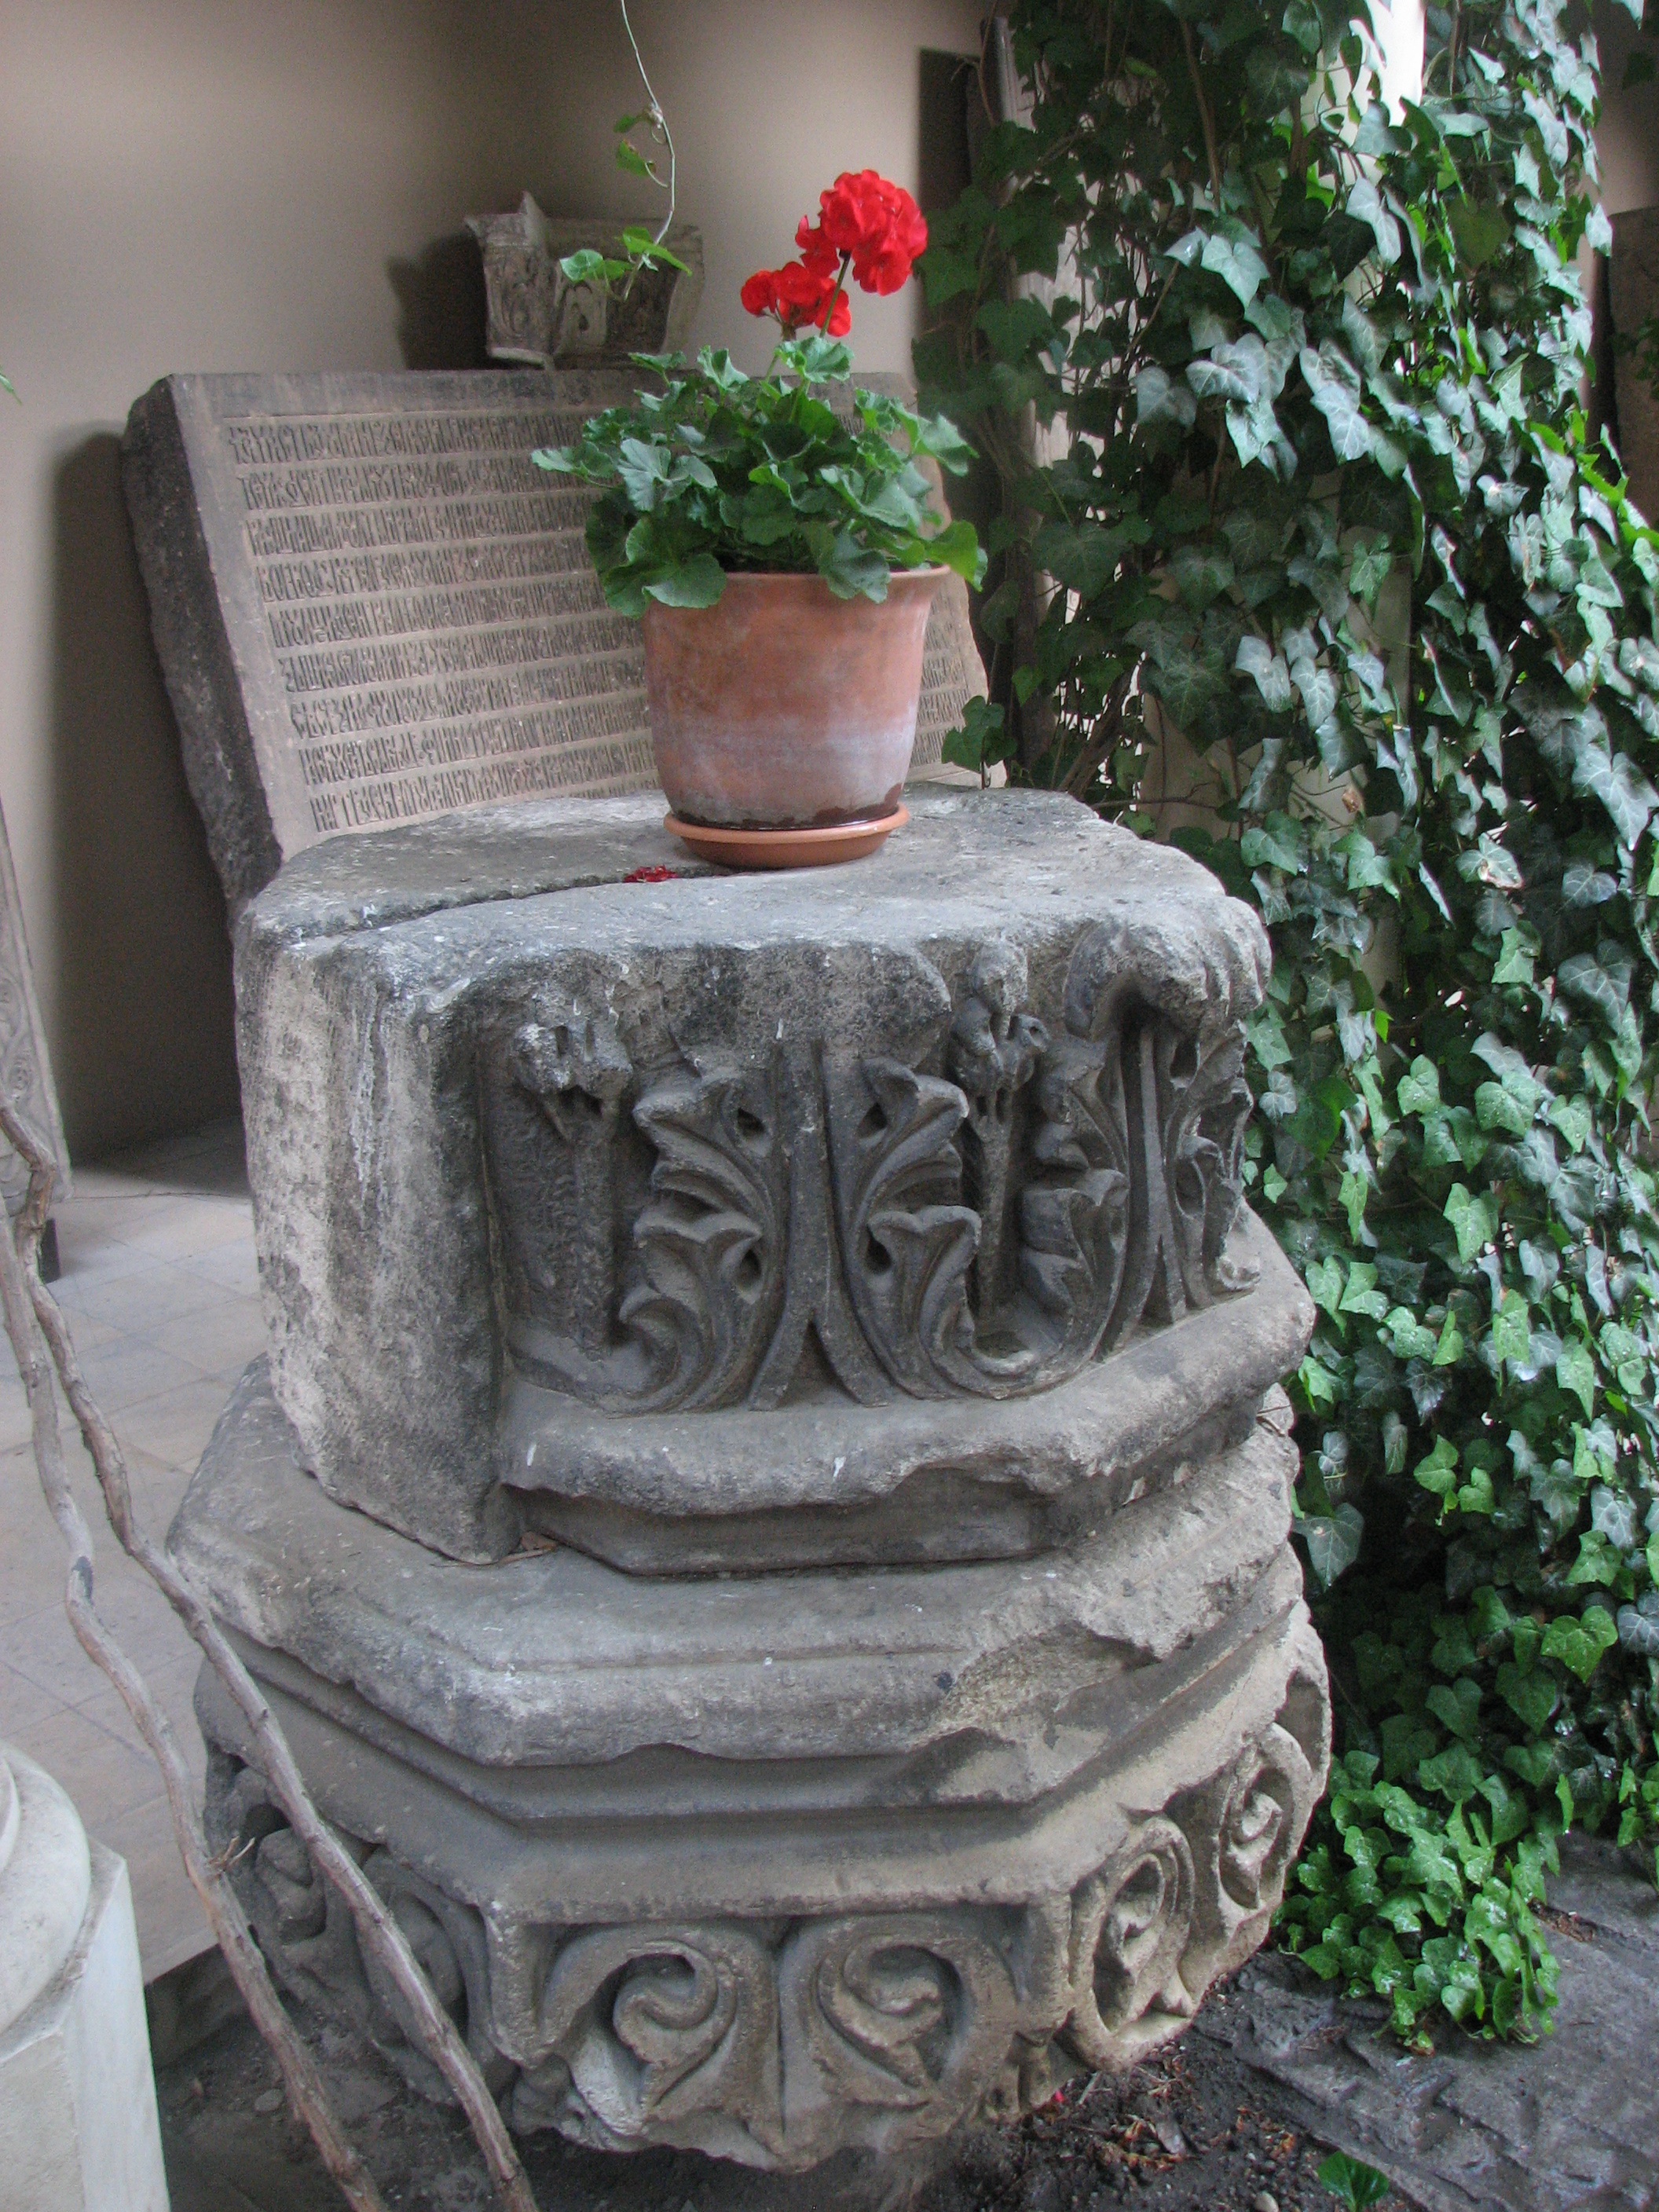
architecture, photography, building, monument, photo, europe, statue, religion, church, christian, photos, grave, sculpture, religious, free, de, churches, headstone, fountain, fotografie, christianity, romana, orthodox, eastern, carving, water feature, romania, bor, biserica, arhitectura, orthodoxy, romanian, ortodoxa, ortodox, ortodoxia, ortodoxie, ecclesiastical, bisericeasc, cladire, edificiu, stavropoleos, cre tinism, cre tin, stone carving